Coleridge Farr

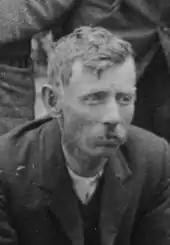
Farr in 1907

Clinton Coleridge Farr (22 May 1866 – 27 January 1943) was a New Zealand geophysicist, electrical engineer and university professor.